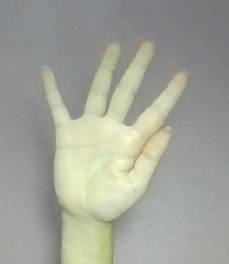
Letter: sheen